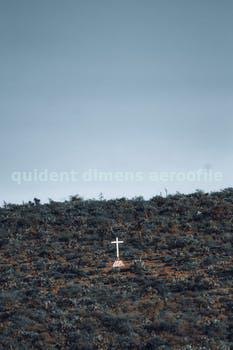
Label: Watermark